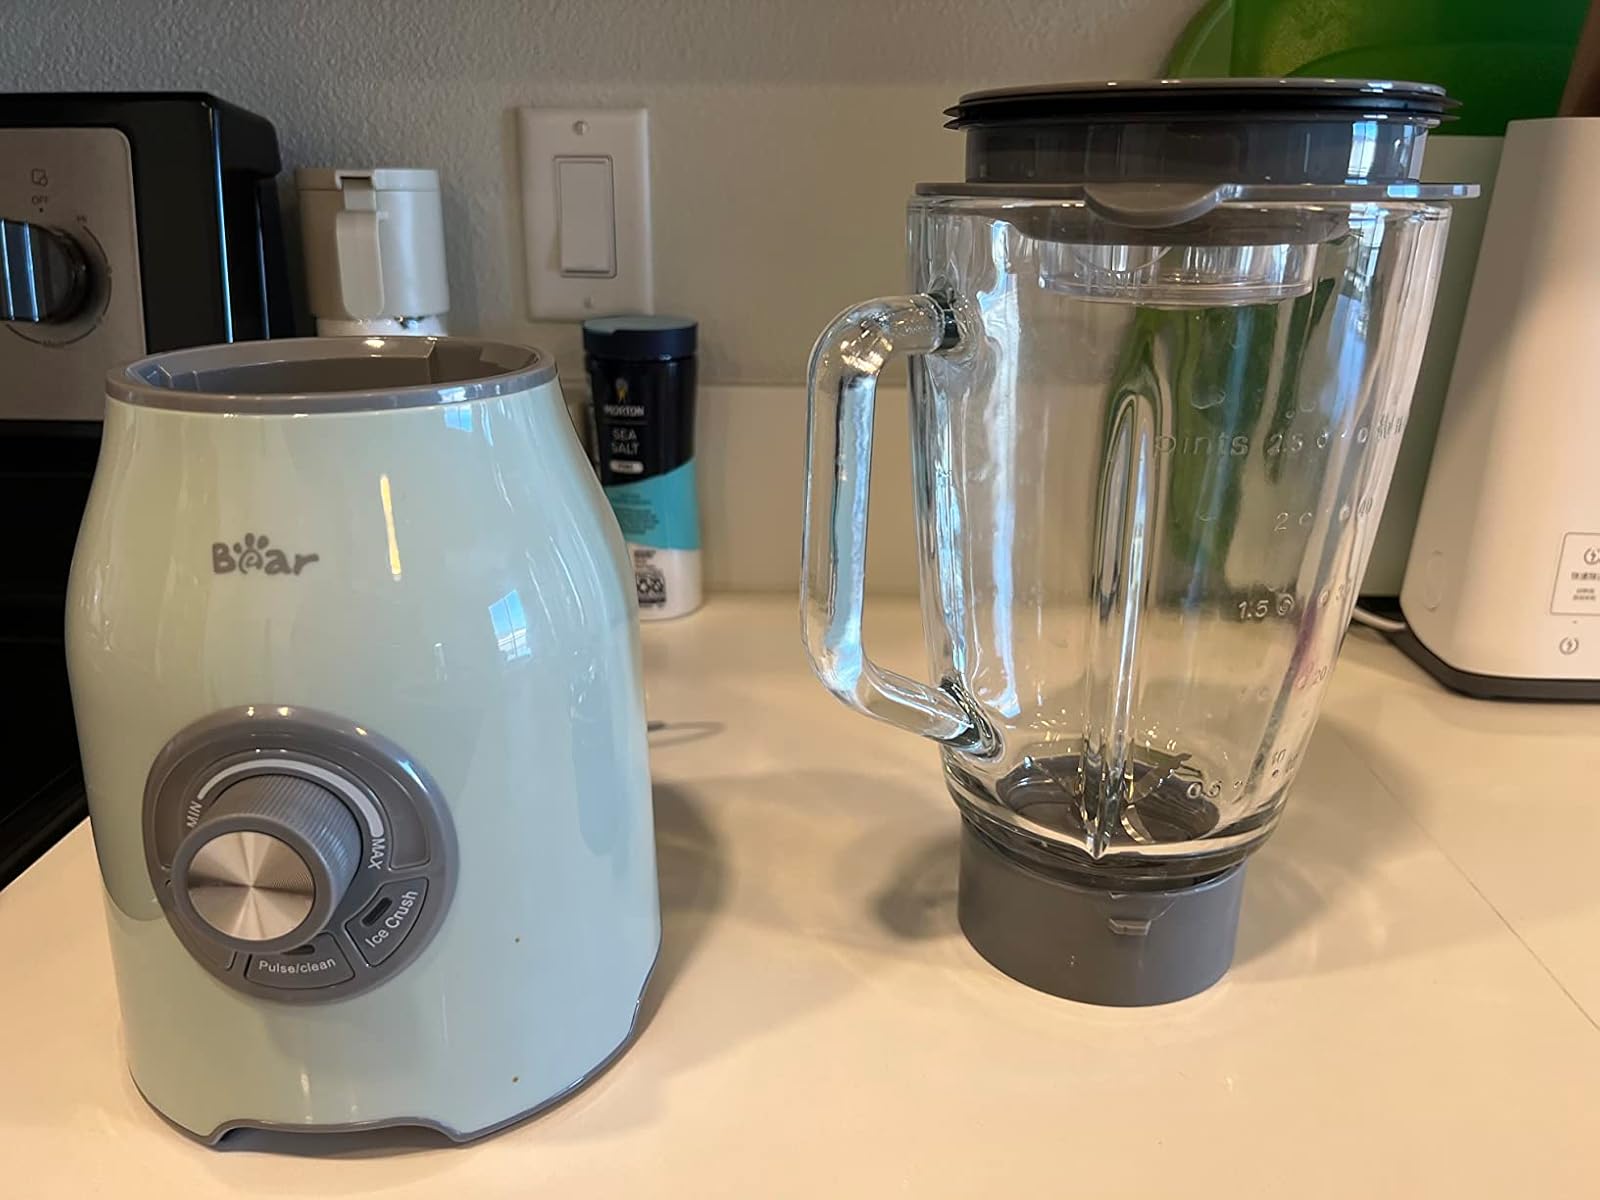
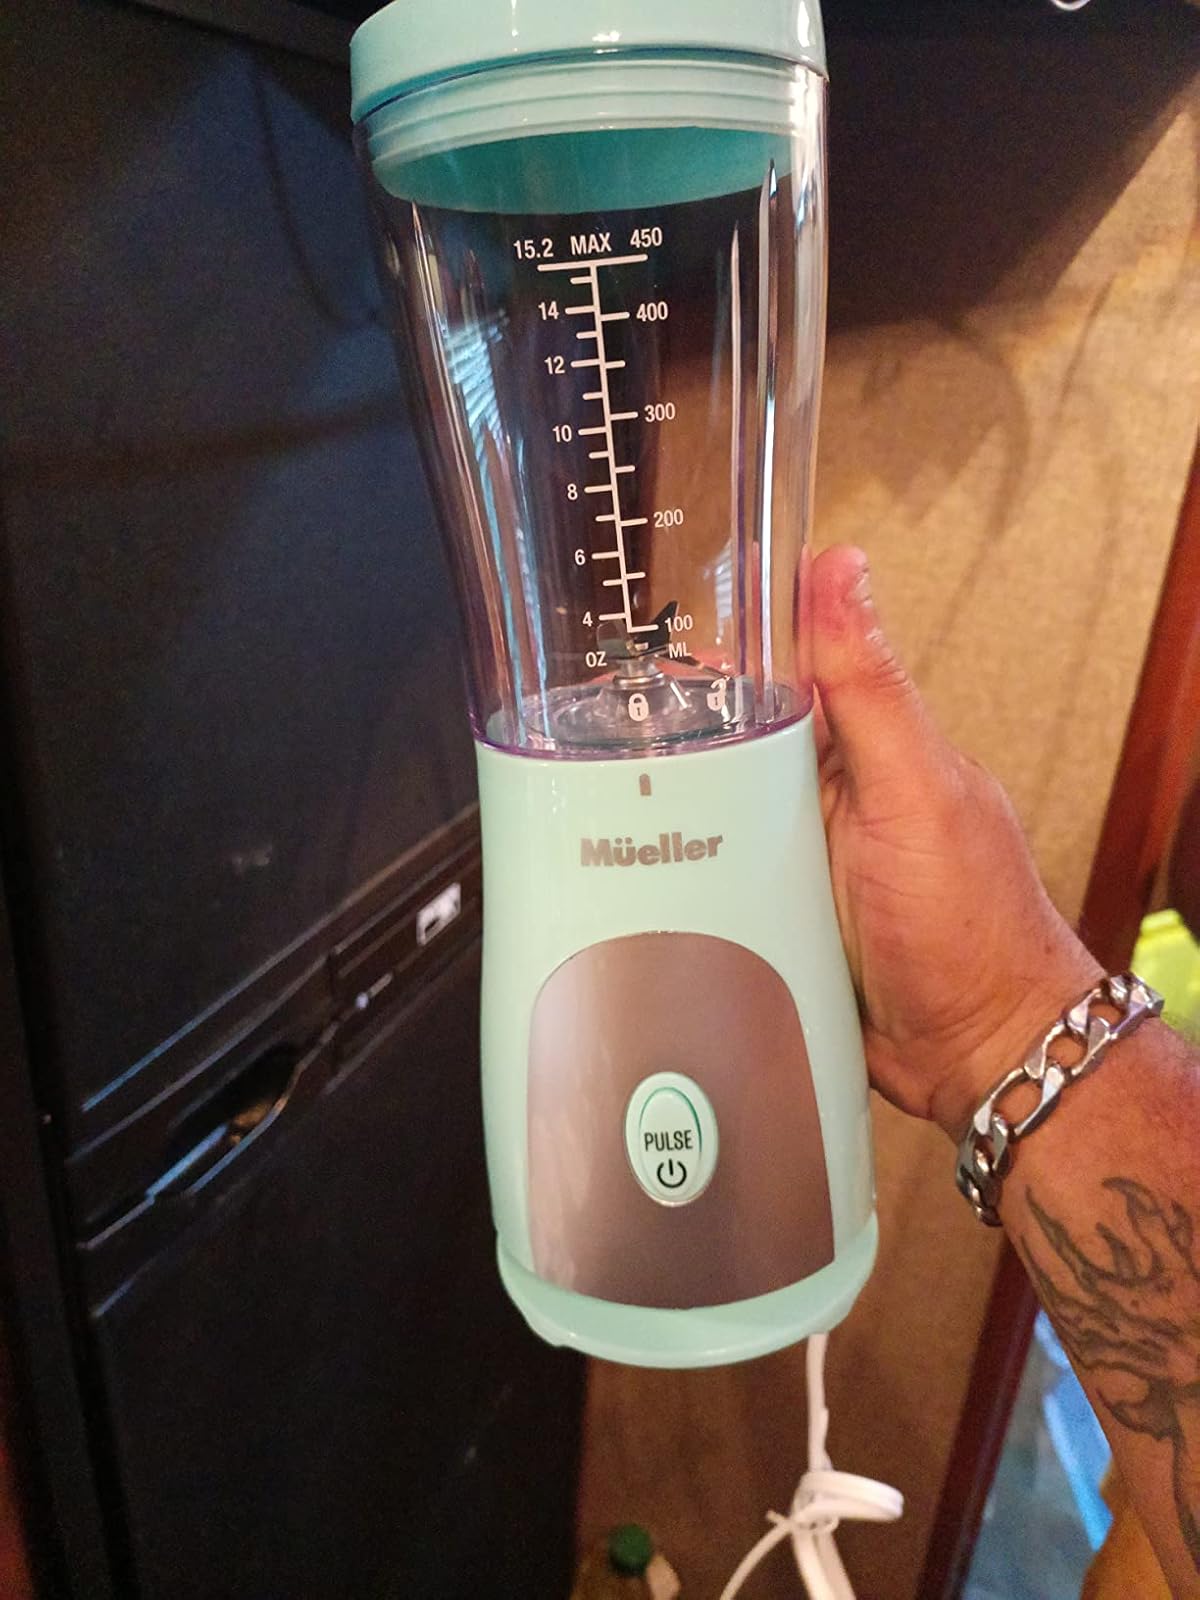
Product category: items_blender
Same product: no